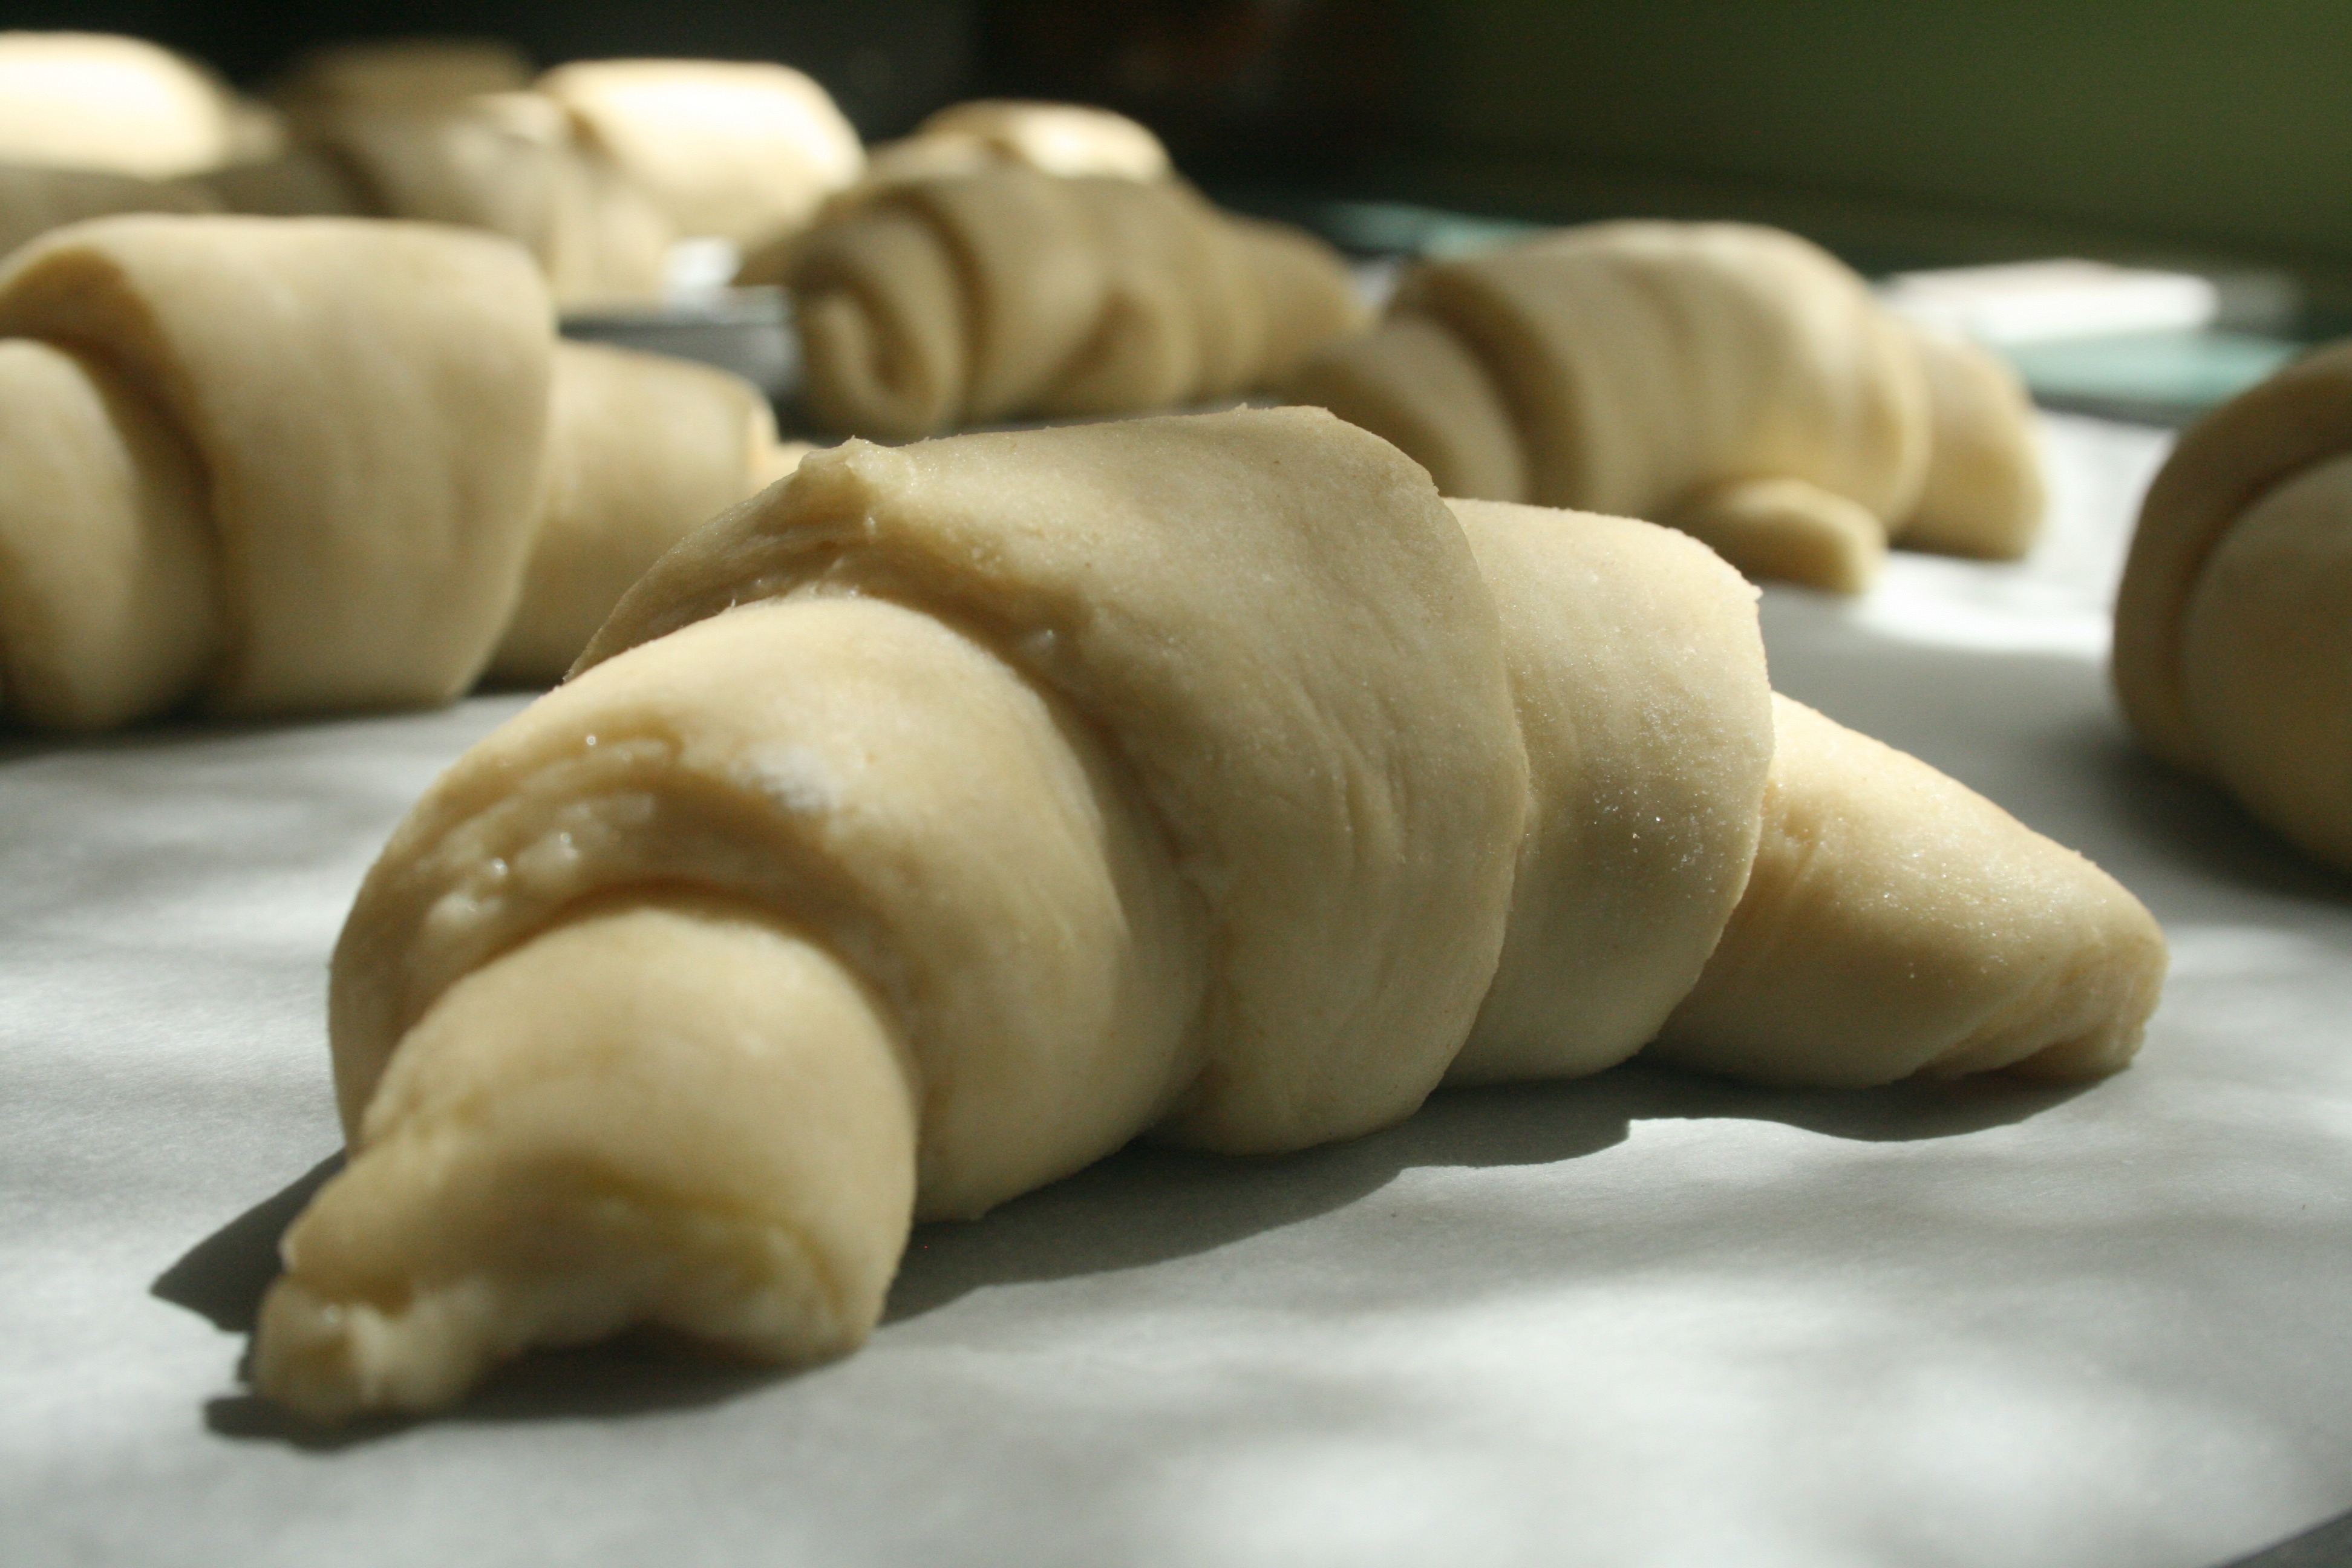
dish, food, fresh, croissant, baking, dessert, cuisine, homemade, bread, pastry, dough, baked, soft, rolls, rolled, baked goods, croissants, flaky, chinese food, khinkali, kifli, rugelach, cressent